Rogerson Clematis Garden

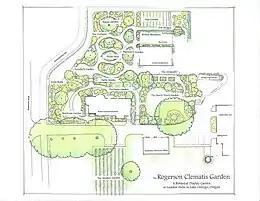

The Friends of the Rogerson Clematis Collection (FRCC), a 501(c)(3) organization, was formed to preserve and find a permanent home for the collection after it outgrew its space at Gutmann's. In January 2005, the FRCC signed an agreement with the City of Lake Oswego to construct a botanic garden featuring the collection at Luscher Farm, a large city park.